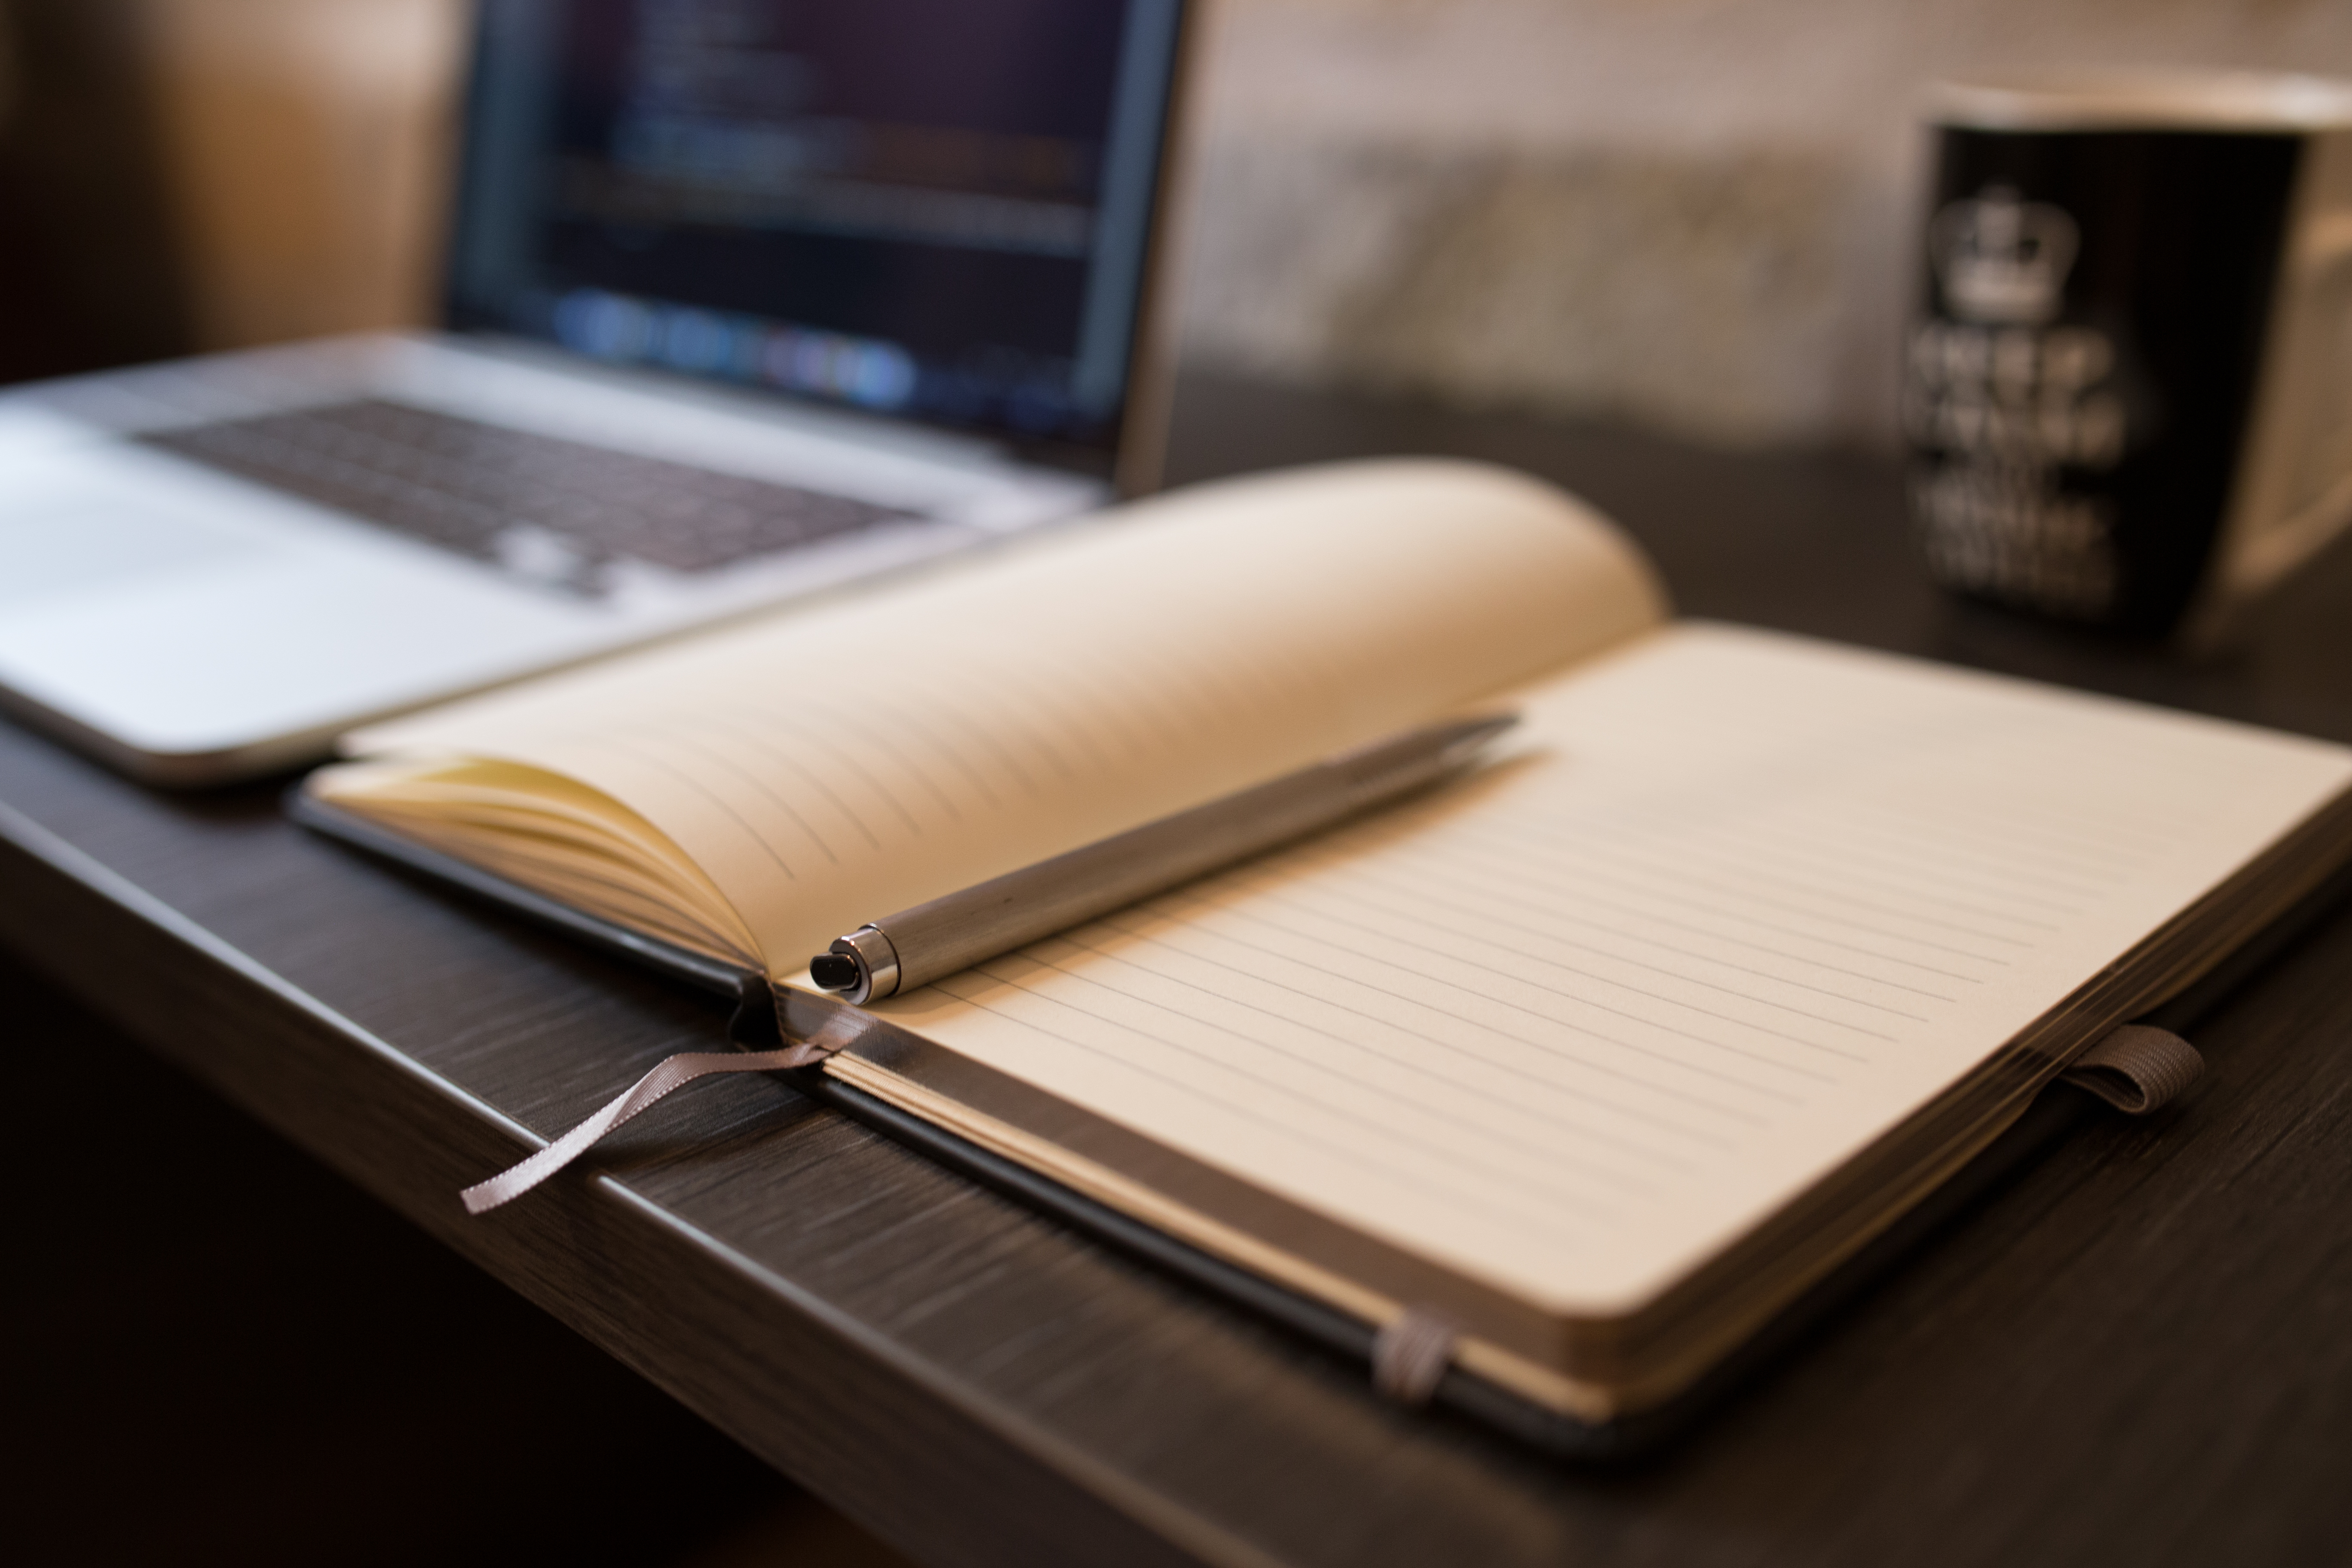
desk, notebook, computer, writing, pen, blogging, brand, eye, document, notes